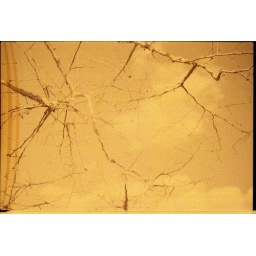
Olympus OM2 -- 99Only Store color print film &amp;quot;Memories 200&amp;quot; (c41) processed in D76 black and white chemistry.tree branches.